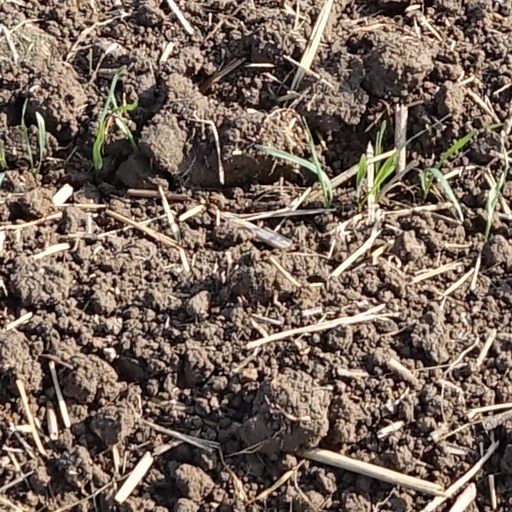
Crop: wheat